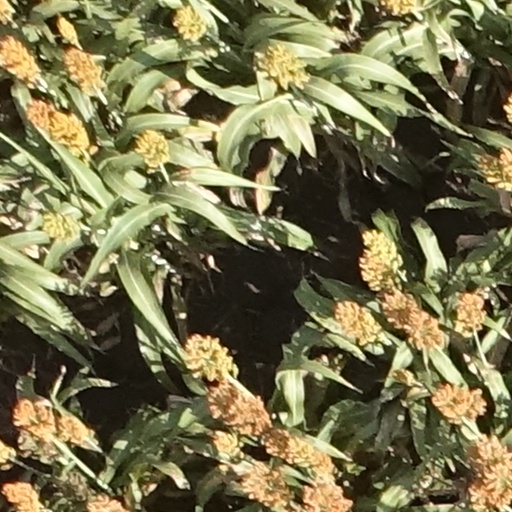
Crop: sorghum